Caspase

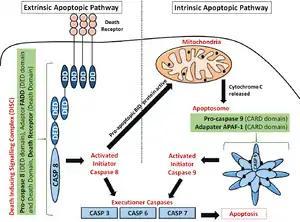
Initiator caspases are activated by intrinsic and extrinsic apoptotic pathways. This leads to the activation of other caspases including executioner caspases that carry out apoptosis by cleaving cellular components.

Apoptosis is a form of programmed cell death where the cell undergoes morphological changes, to minimize its effect on surrounding cells to avoid inducing an immune response. The cell shrinks and condenses - the cytoskeleton will collapse, and the nuclear envelope disassembles the DNA fragments up. This results in the cell forming self-enclosed bodies called 'blebs', to avoid release of cellular components into the extracellular medium. Additionally, the cell membrane phospholipid content is altered, which makes the dying cell more susceptible to phagocytic attack and removal.